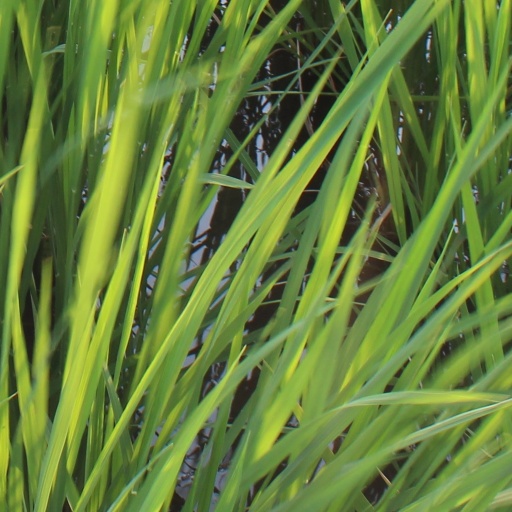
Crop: rice